Assam

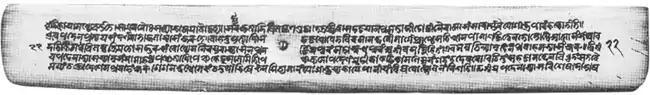
7th–8th century specimen of Assamese (Kamarupi) literature

The total population of Assam was 26.66 million with 4.91 million households in 2001. Higher population concentration was recorded in the districts of Kamrup, Nagaon, Sonitpur, Barpeta, Dhubri, Darrang, and Cachar. Assam's population was estimated at 28.67 million in 2006 and at 30.57 million in 2011